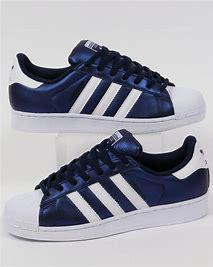
Brand: adidas
Model: originals Adidas Originals Superstar